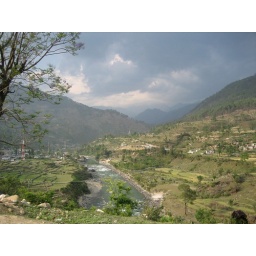
storm clouds threatening over the river Ganges